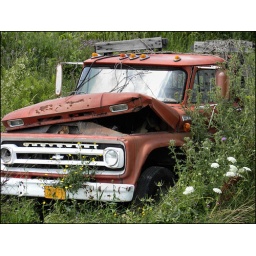
This is a picture of a truck in a farmers field in NY. There is a few bullets holes in the window shield.